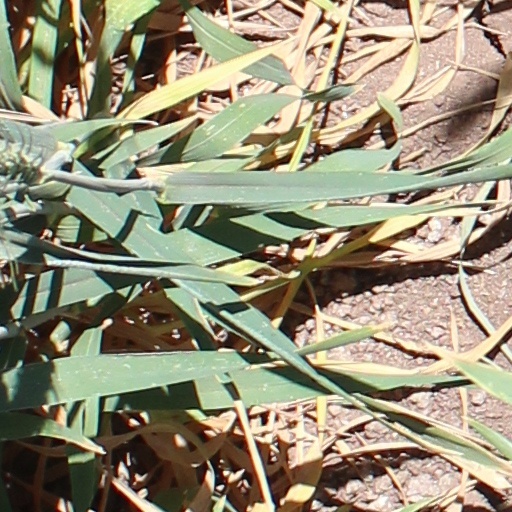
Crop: wheat